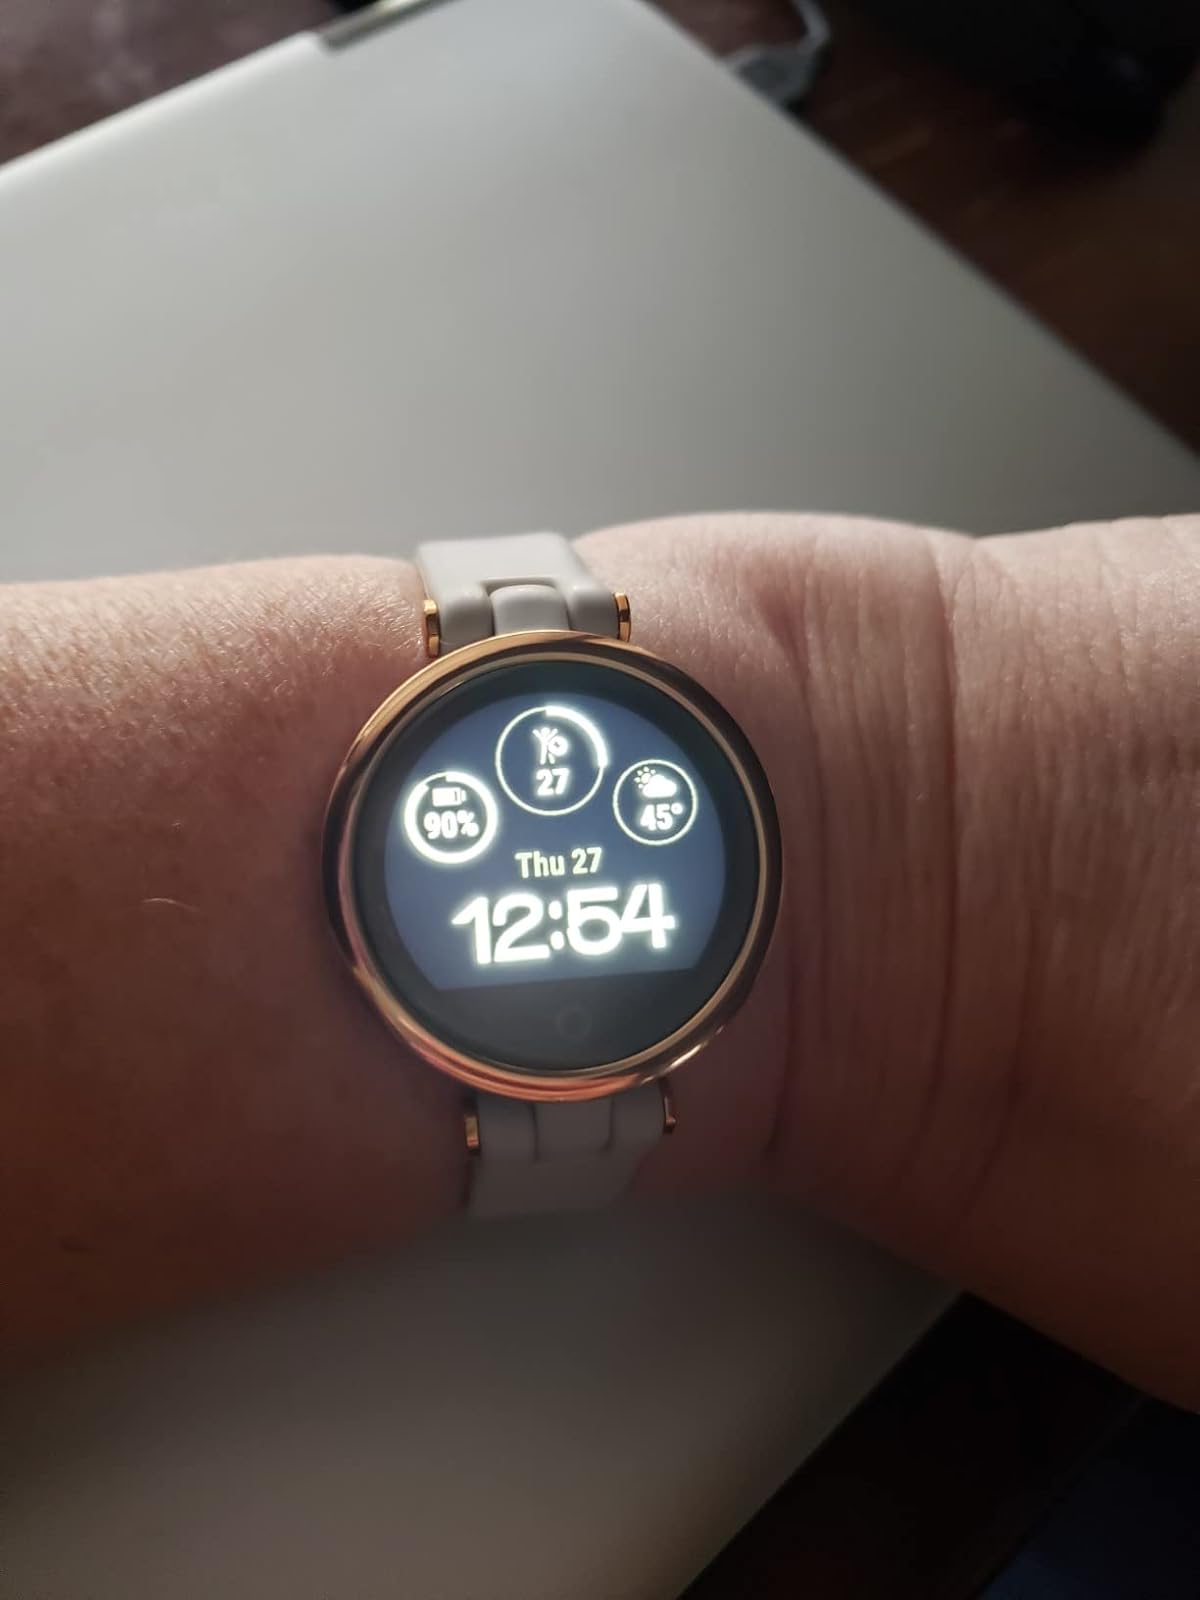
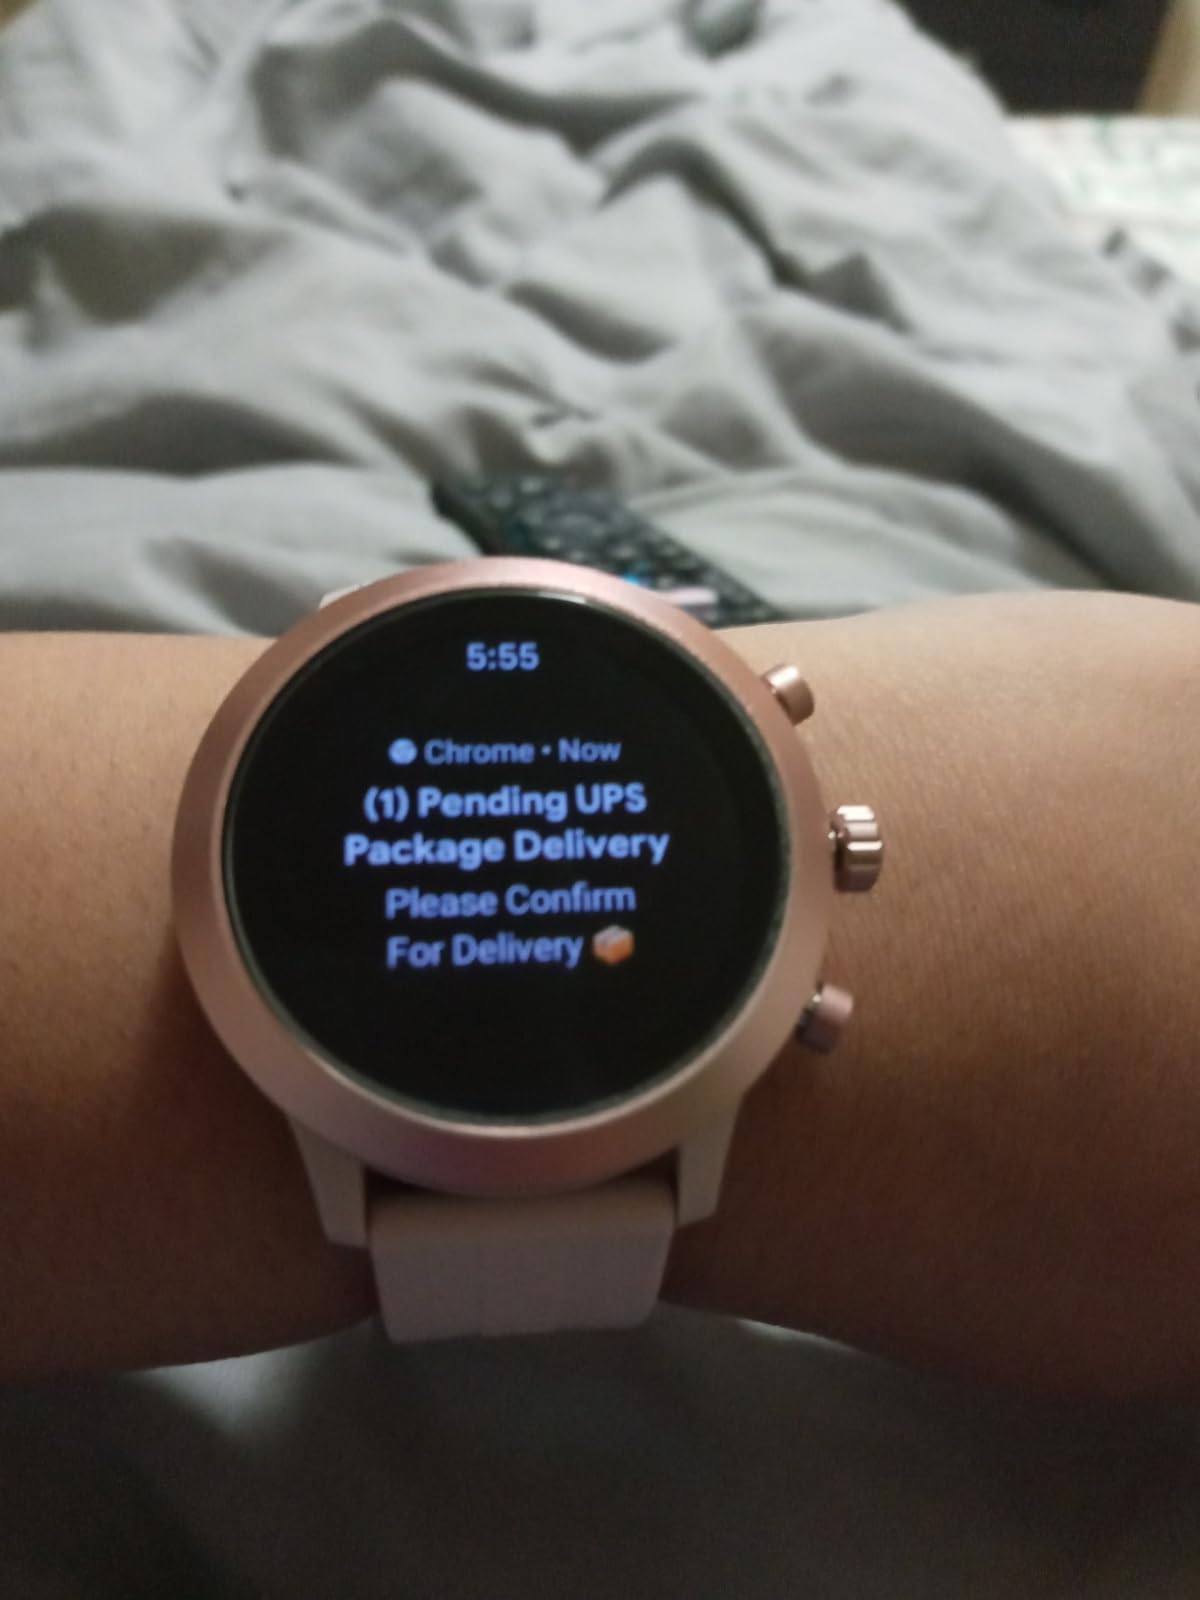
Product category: smartwatch
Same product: no